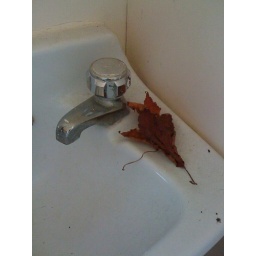
&amp;quot;She came in through the bathroom window&amp;quot; A red Russian Ivy leaf, parked itself on the washbasin.